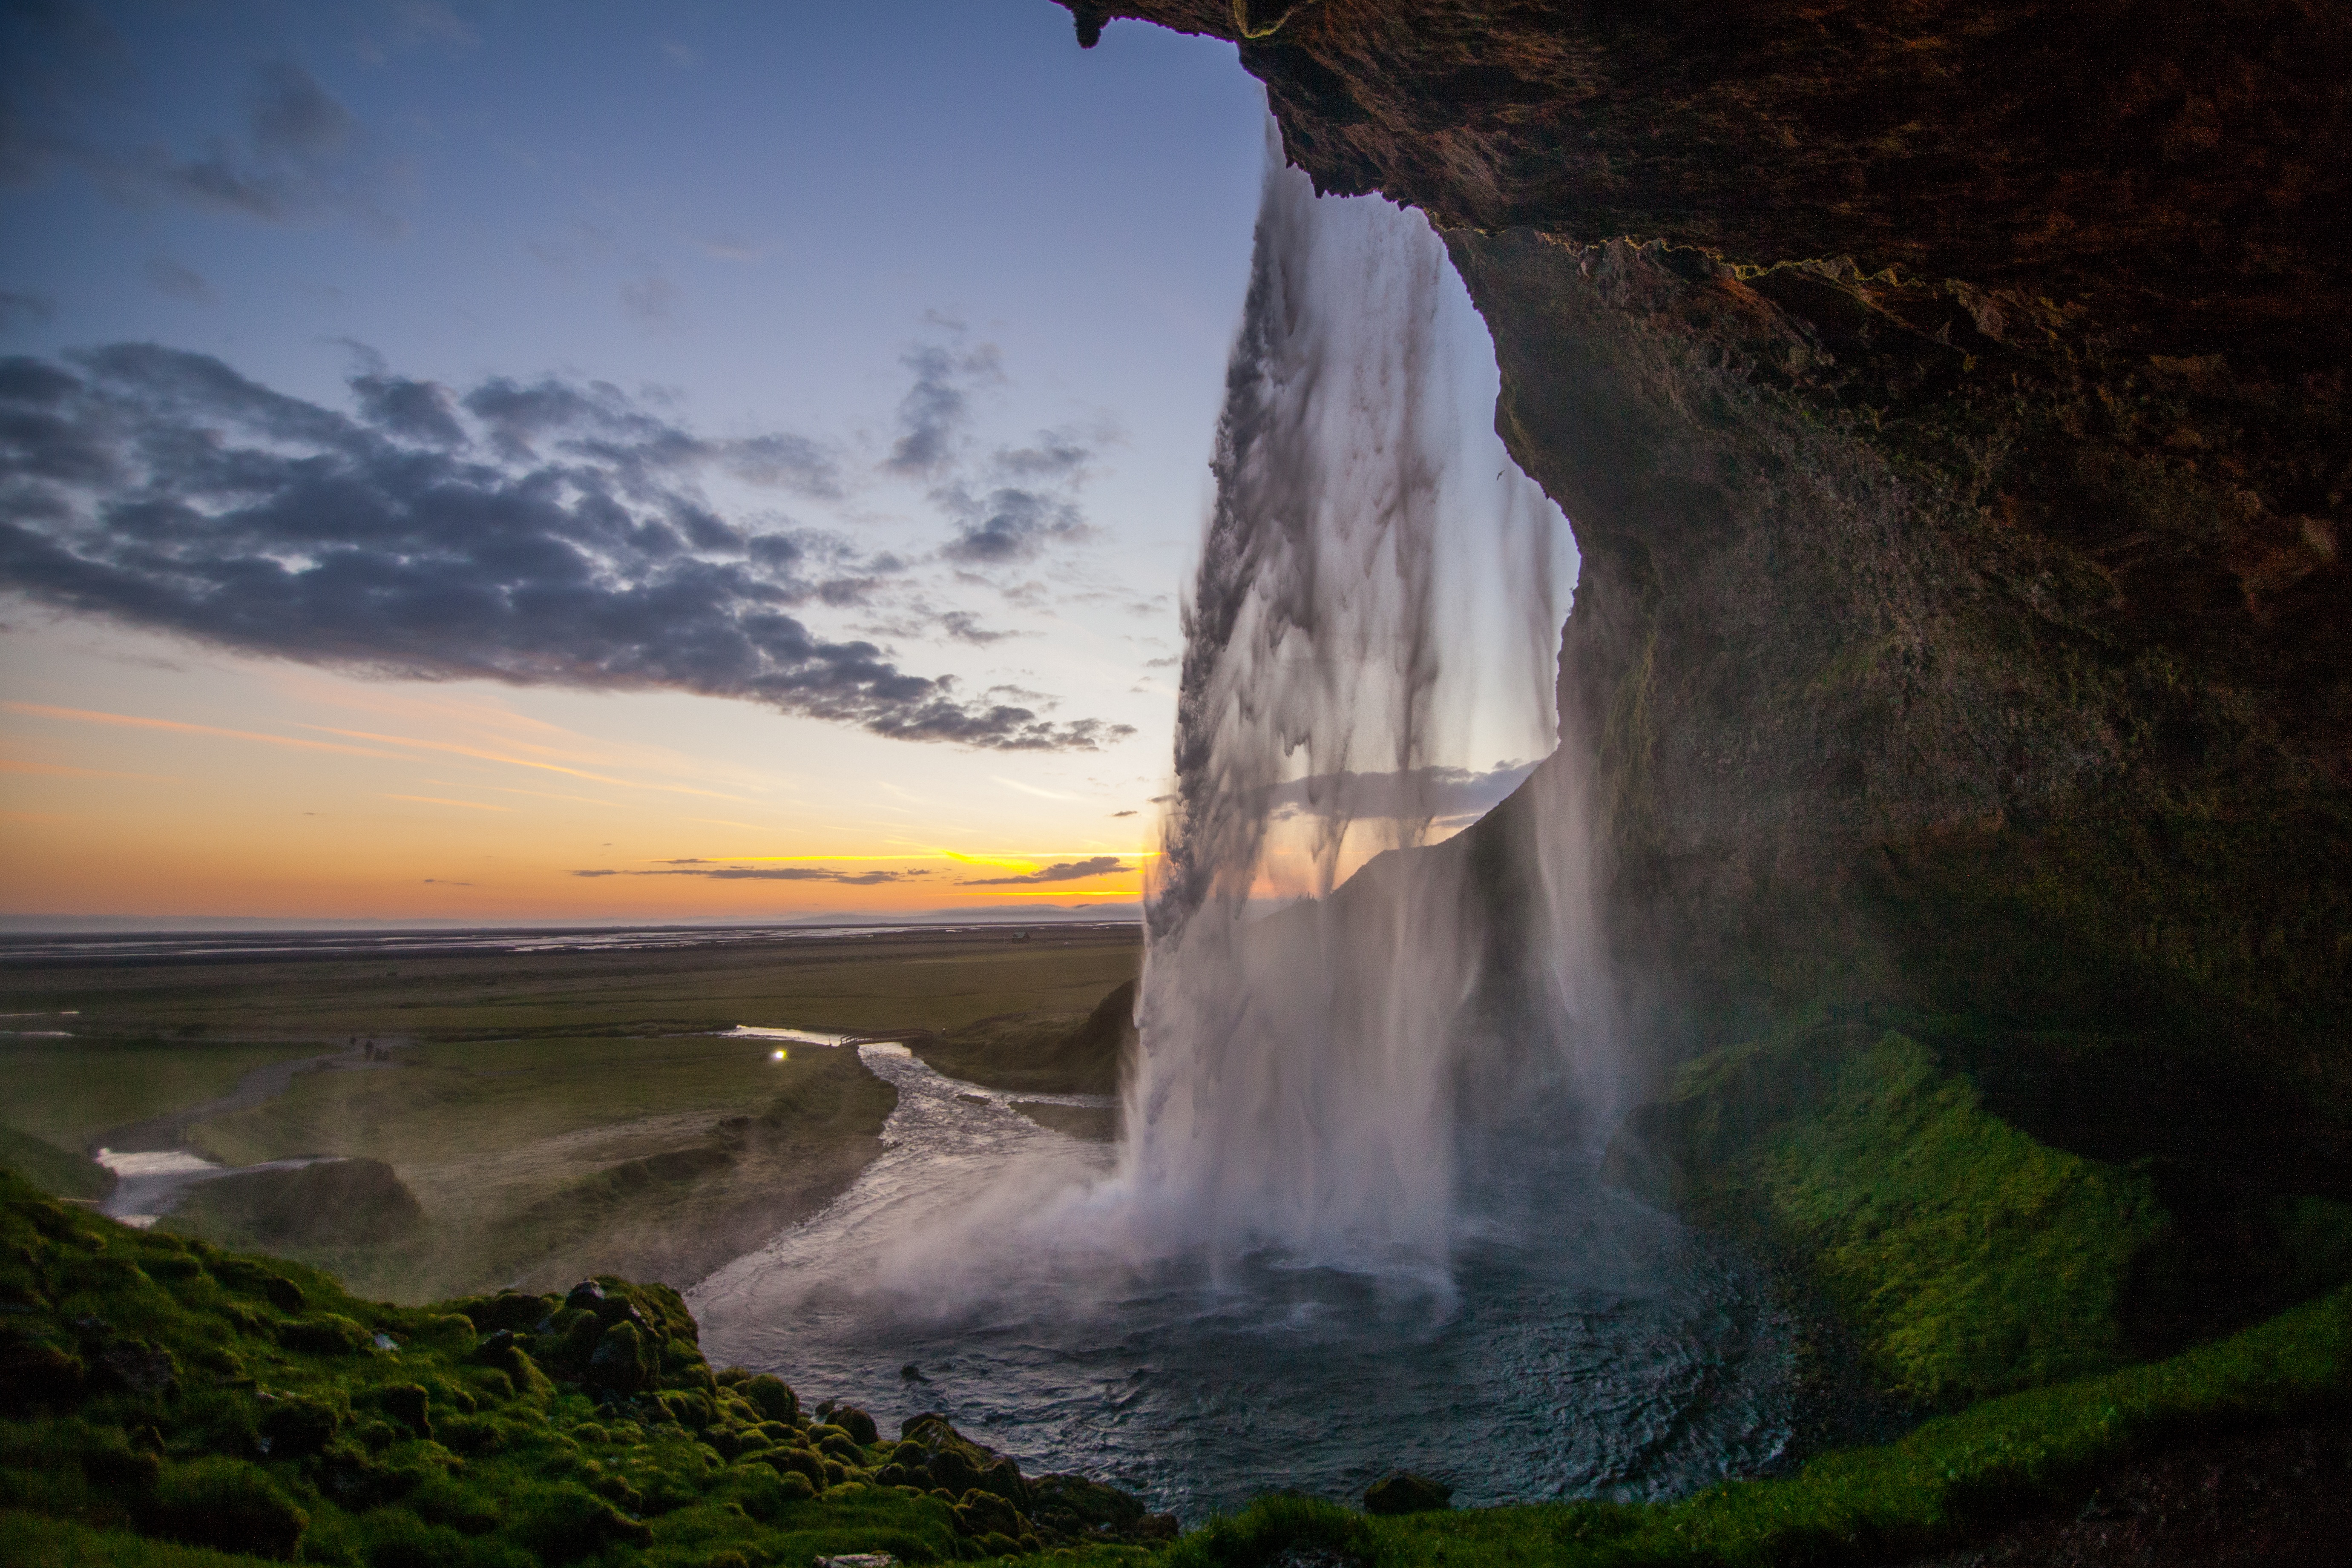
landscape, sea, coast, water, nature, rock, waterfall, sunrise, sunset, river, formation, cliff, reflection, terrain, body of water, water feature, atmospheric phenomenon